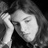
Emotion: sad